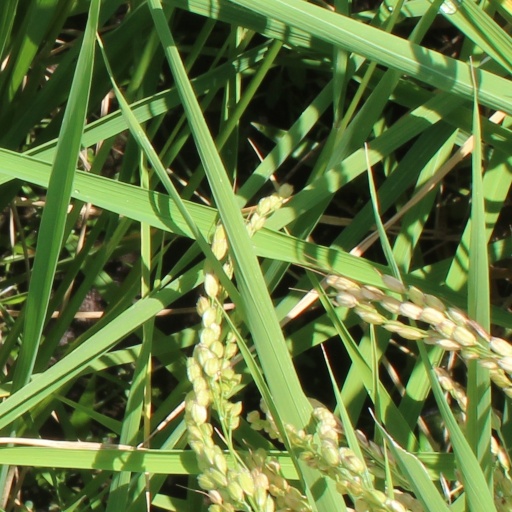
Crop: rice